SMS Victoria Louise

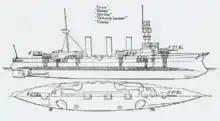
Plan and profile drawing of the class

Her propulsion system consisted of three vertical 4-cylinder triple-expansion steam engines, each driving a single screw propeller. Steam was provided by twelve coal-fired Dürr boilers, which were vented through three funnels. Her engines were rated for , and provided a top speed of . Coal storage amounted to if all available spaces were used. The ship had a range of approximately at the more economical speed of .